Paul Aron

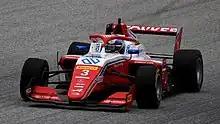
Aron racing in the 2022 Formula Regional European Championship at the Red Bull Ring.

During pre-season in 2022, Aron joined Abu Dhabi Racing by Prema for the Asian Championship. Aron did not win a race during that championship, but did manage to take a double pole during the third Dubai round. Claiming three podiums, he was classified ninth in the standings.